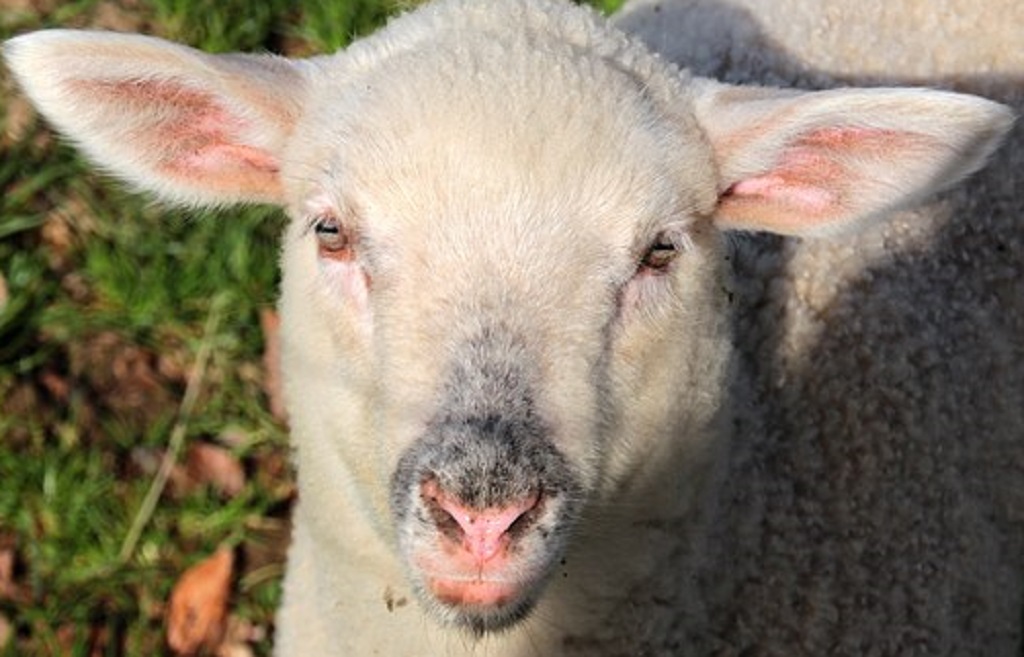
Label: no pain